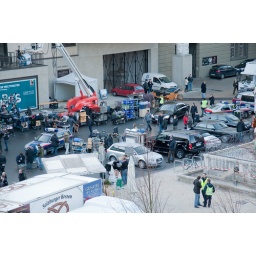
shooting for &amp;quot;Knight and Day&amp;quot; with Cameron Diaz (lady in black on the red carpet)